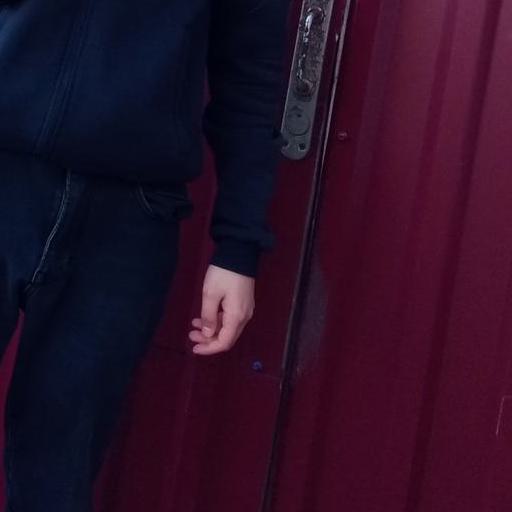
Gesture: no_gesture